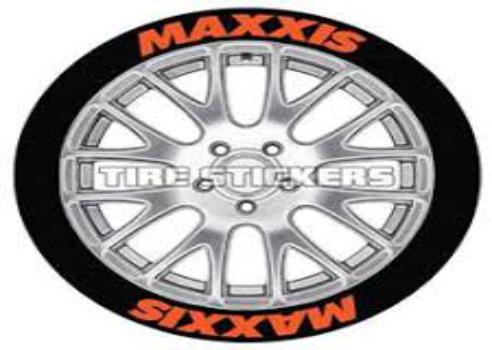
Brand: maxxis
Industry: Transportation